William Henry Smith (American politician)

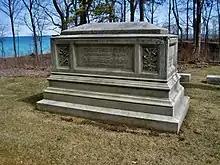
Smith's monument in Lake Forest Cemetery

Smith also compiled and edited historic works, including the "St. Clair Papers" in 1882. He died July 27, 1896, in Lake Forest, Illinois, and was interred at Lake Forest Cemetery.